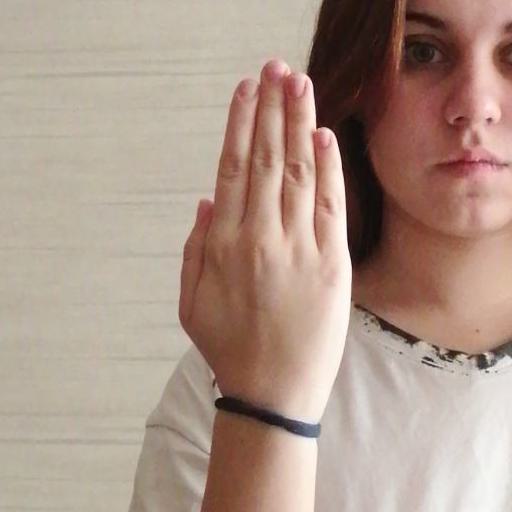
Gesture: stop_inverted